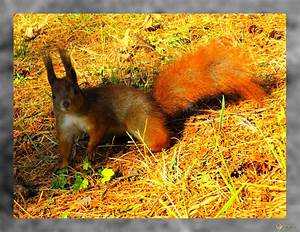
Label: squirrel